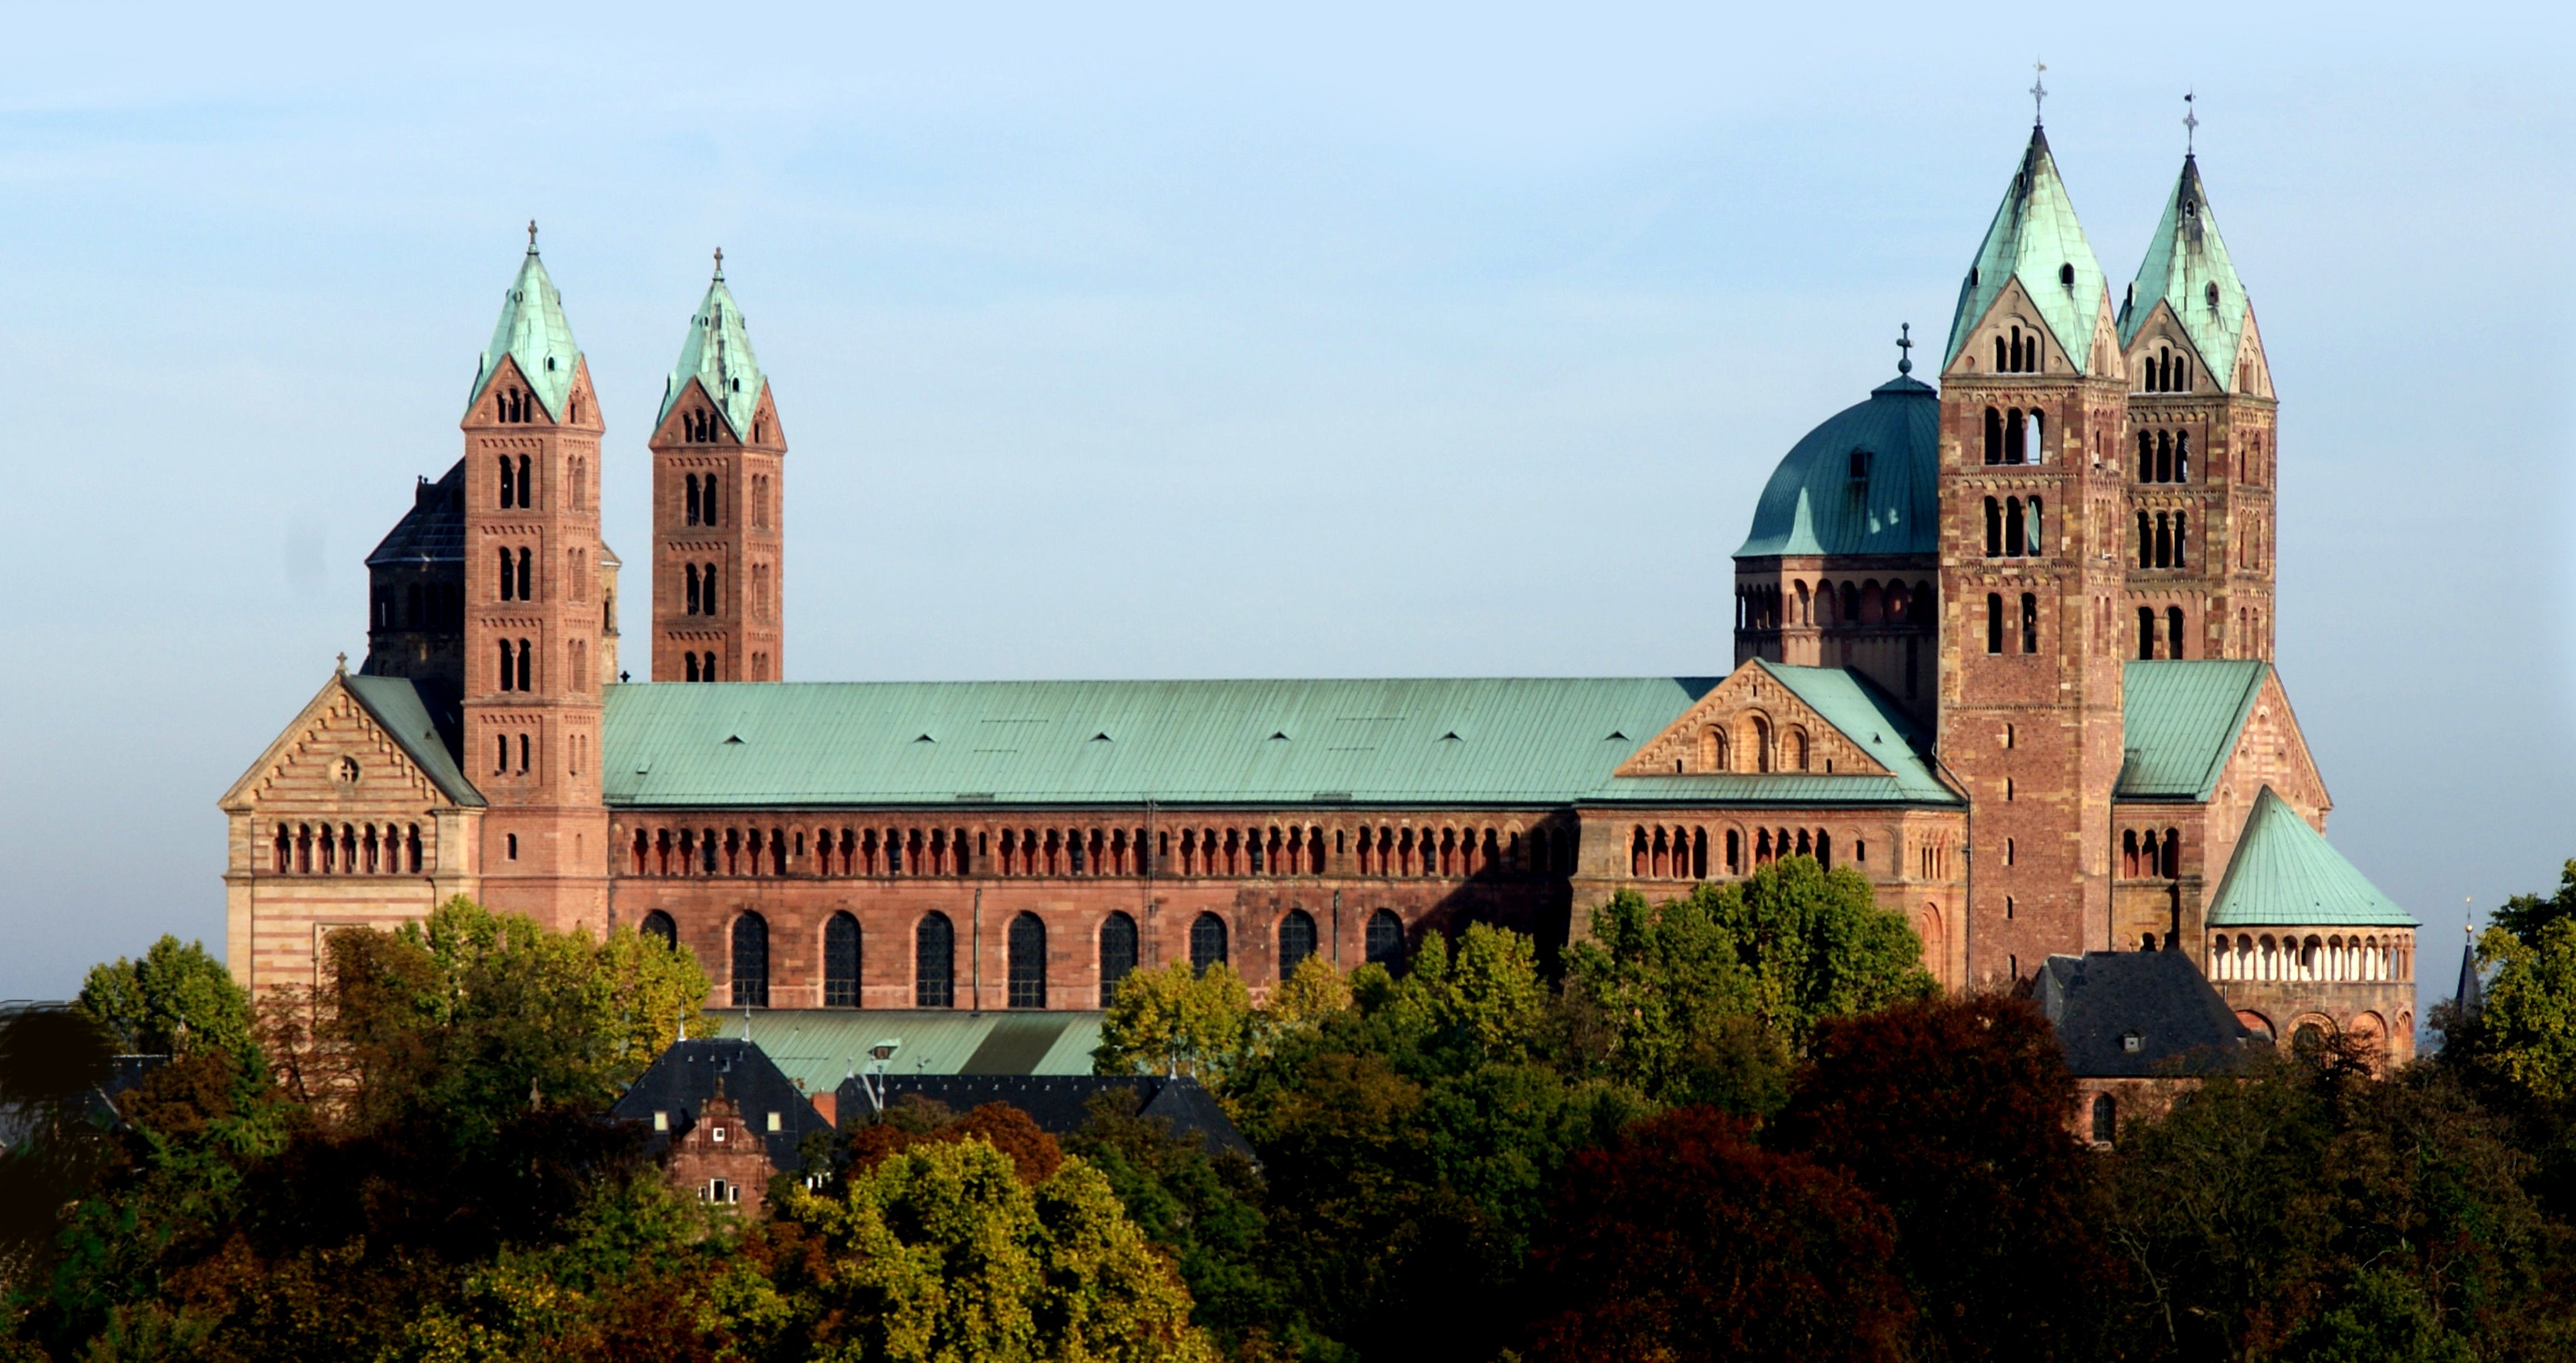
town, building, chateau, religion, castle, landmark, church, cathedral, christian, tourism, place of worship, monastery, germany, dom, middle ages, house of worship, visitor attraction, historic site, speyer, water castle